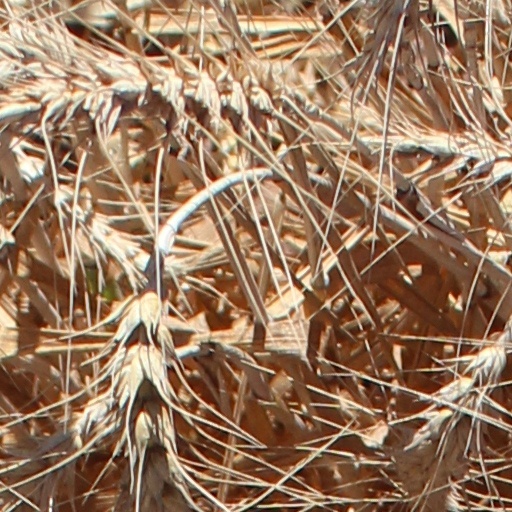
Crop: wheat